1999 Intercontinental Cup

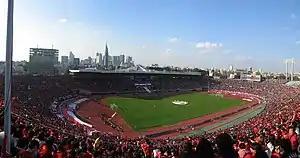
The National Stadium in Tokyo hosted the match

For the 20th consecutive season, as a result of the competition's sponsorship by Toyota, the match was played at a neutral venue, the National Stadium in Tokyo, Japan.